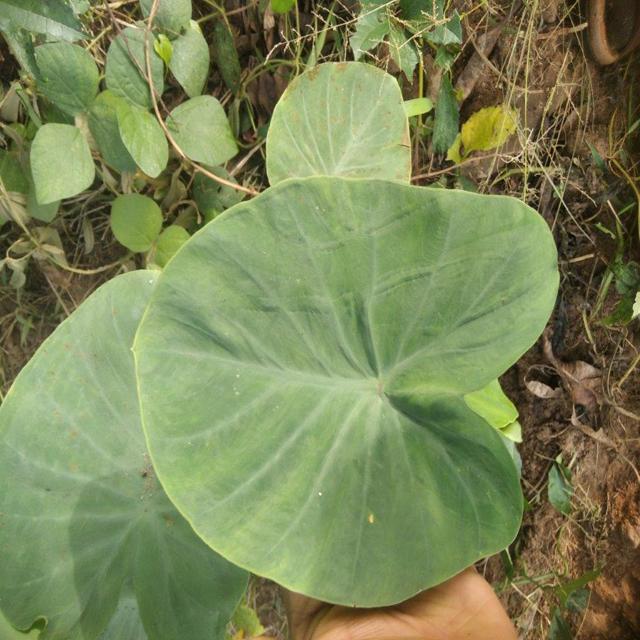
Label: Healthy